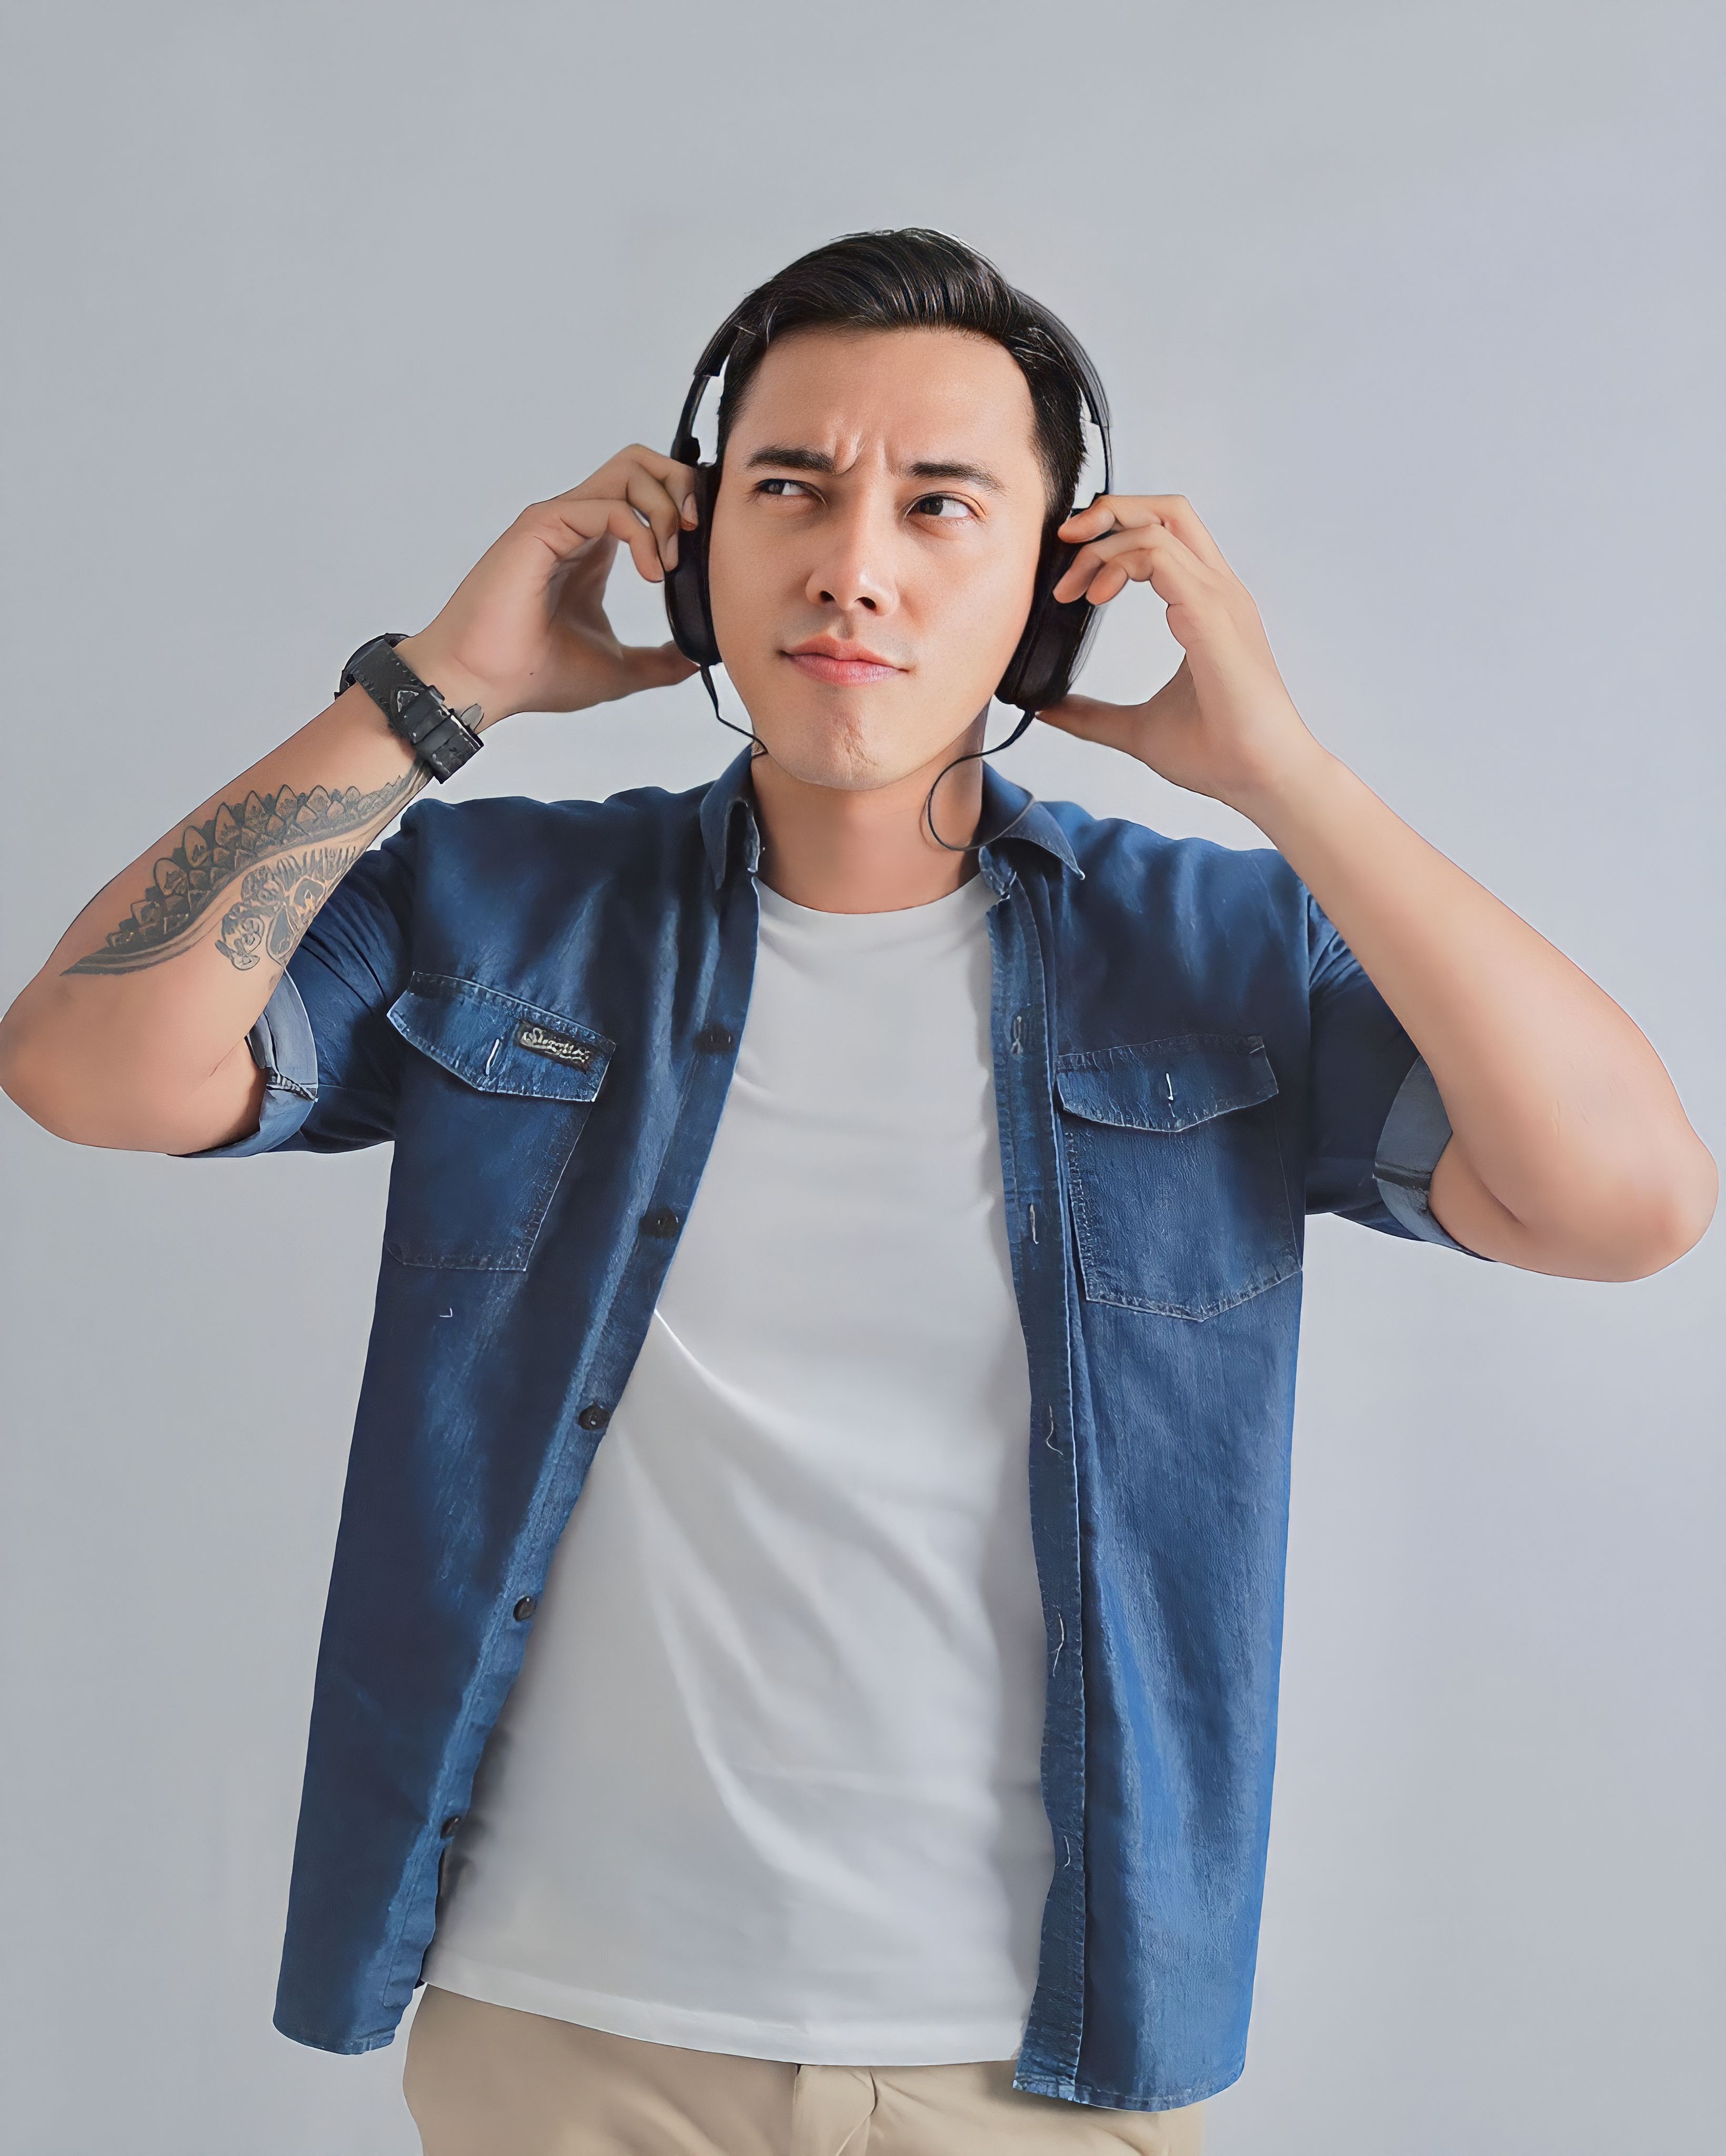
headphones, portrait, blue tones, white tones, listening to music, smile, outerwear, arm, azure, human body, neck, sleeve, gesture, collar, eyelash, waist, blazer, electric blue, elbow, jersey, fashion design, jewellery, gadget, fashion accessory, sportswear, chest, bag, button, formal wear, t shirt, magenta, audio equipment, denim, pocket, fashion model, top, fur, zipper, leather, photo shoot